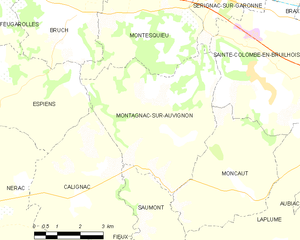
Montagnac-sur-Auvignon est une commune du Sud-Ouest de la France, située dans le département de Lot-et-Garonne, en région Nouvelle-Aquitaine.